Johann Baptist Pischek

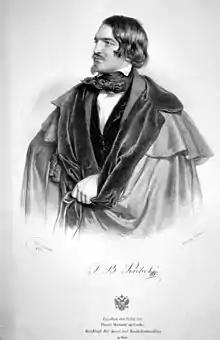
Lithograph by Josef Kriehuber

Johann Baptist Pischek (14 October 1814 – 16 February 1873) was a Czech-Austrian operatic baritone. He appeared in opera houses and concert halls in Austria, Germany and England.